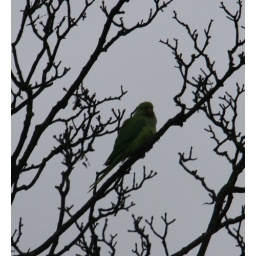
there must have been 20 of these noisy birds flying around us whilst we watched the red-flanked bluetail